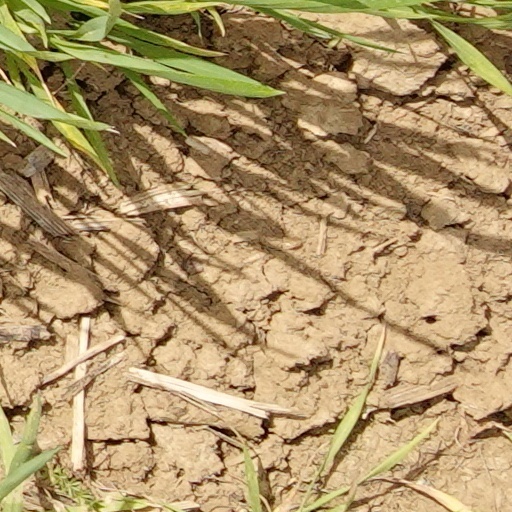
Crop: wheat